Black powder substitute

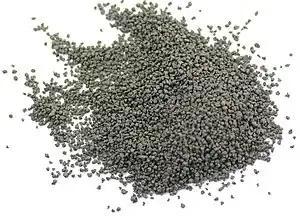
Pyrodex, a modern black powder substitute for muzzleloaders, in FFG RS (Rifle/Shotgun) size

A black powder substitute is a replacement for black powder (gunpowder), primarily used in muzzleloading firearms. Substitutes may have slightly different properties from gunpowder such as: reduced sensitivity as an explosive, increased efficiency as a propellant powder, different density, and/or reduced ignition efficiency. This also means that substitutes are subject to different restrictions than gunpowder.